Fender Jaguar

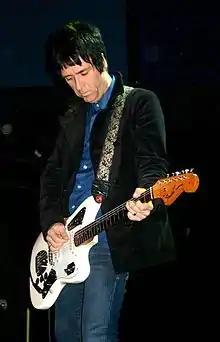
Johnny Marr with The Cribs using his signature Jaguar

As part of "Pawn Shop Series" Fender released this hybrid model featuring a traditional Jaguar body with an HSS pickup configuration. All three pickups—two standard Stratocaster® single-coils and an Atomic humbucking bridge pickup—are angled for enhanced bass and treble response. Other unusual touches include one volume knob, one tone knob and a five-way blade pickup switch.